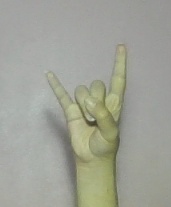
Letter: la